National Police Corps (Netherlands)

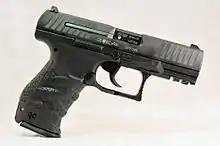
Walther P99Q NL (H3) police duty pistol introduced in 2013

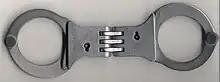
LIPS handcuffs used by Dutch police

Not all officers carry handguns. For some positions officers are not trained in, and thus not equipped with, handguns.